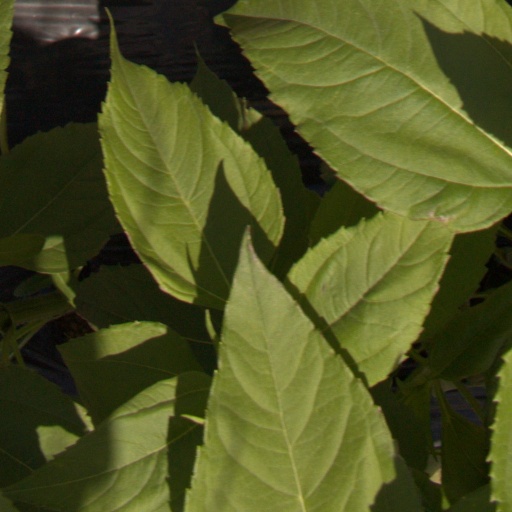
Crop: Jerusalem artichoke